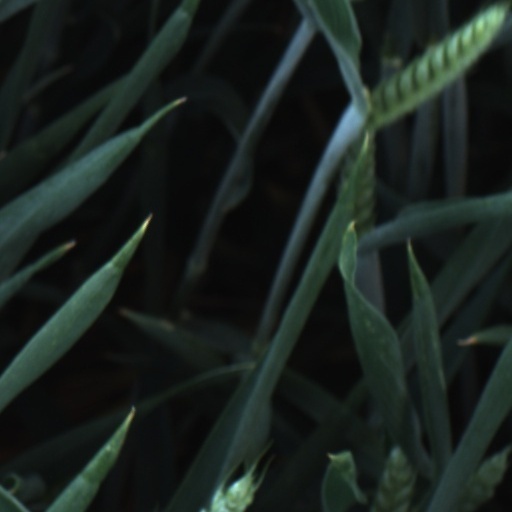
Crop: wheat